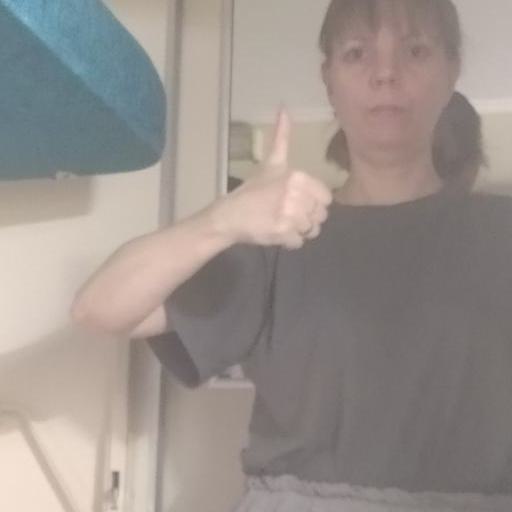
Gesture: like